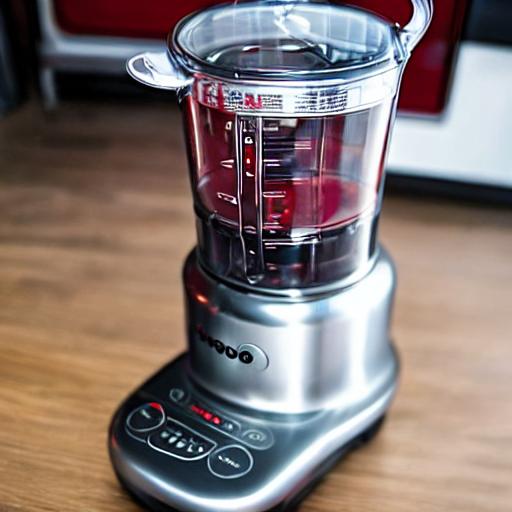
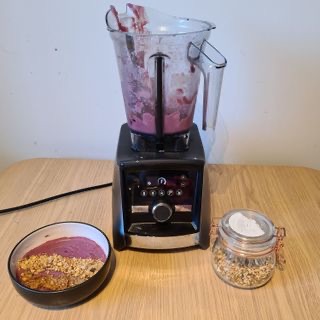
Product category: items_blender
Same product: no